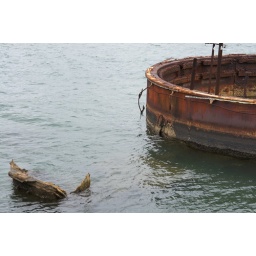
The only section of the ship that remains above the water is the base of the main gun turret.